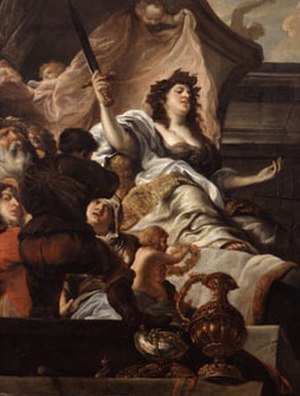
Jürgen Ovens
Jürgen Ovens: Justitia,